Australian Capital Territory

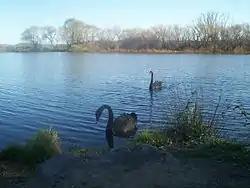
The Molonglo River, located in the north-east of the region

Tidbinbilla is a locality to the south-west of Canberra that features the Tidbinbilla Nature Reserve and the Canberra Deep Space Communication Complex, operated by the United States' NASA as part of its Deep Space Network. The Southern Tablelands Temperate Grassland straddles the state.